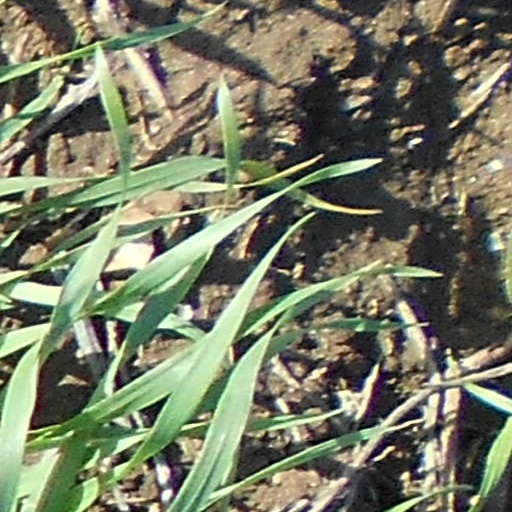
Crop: wheat